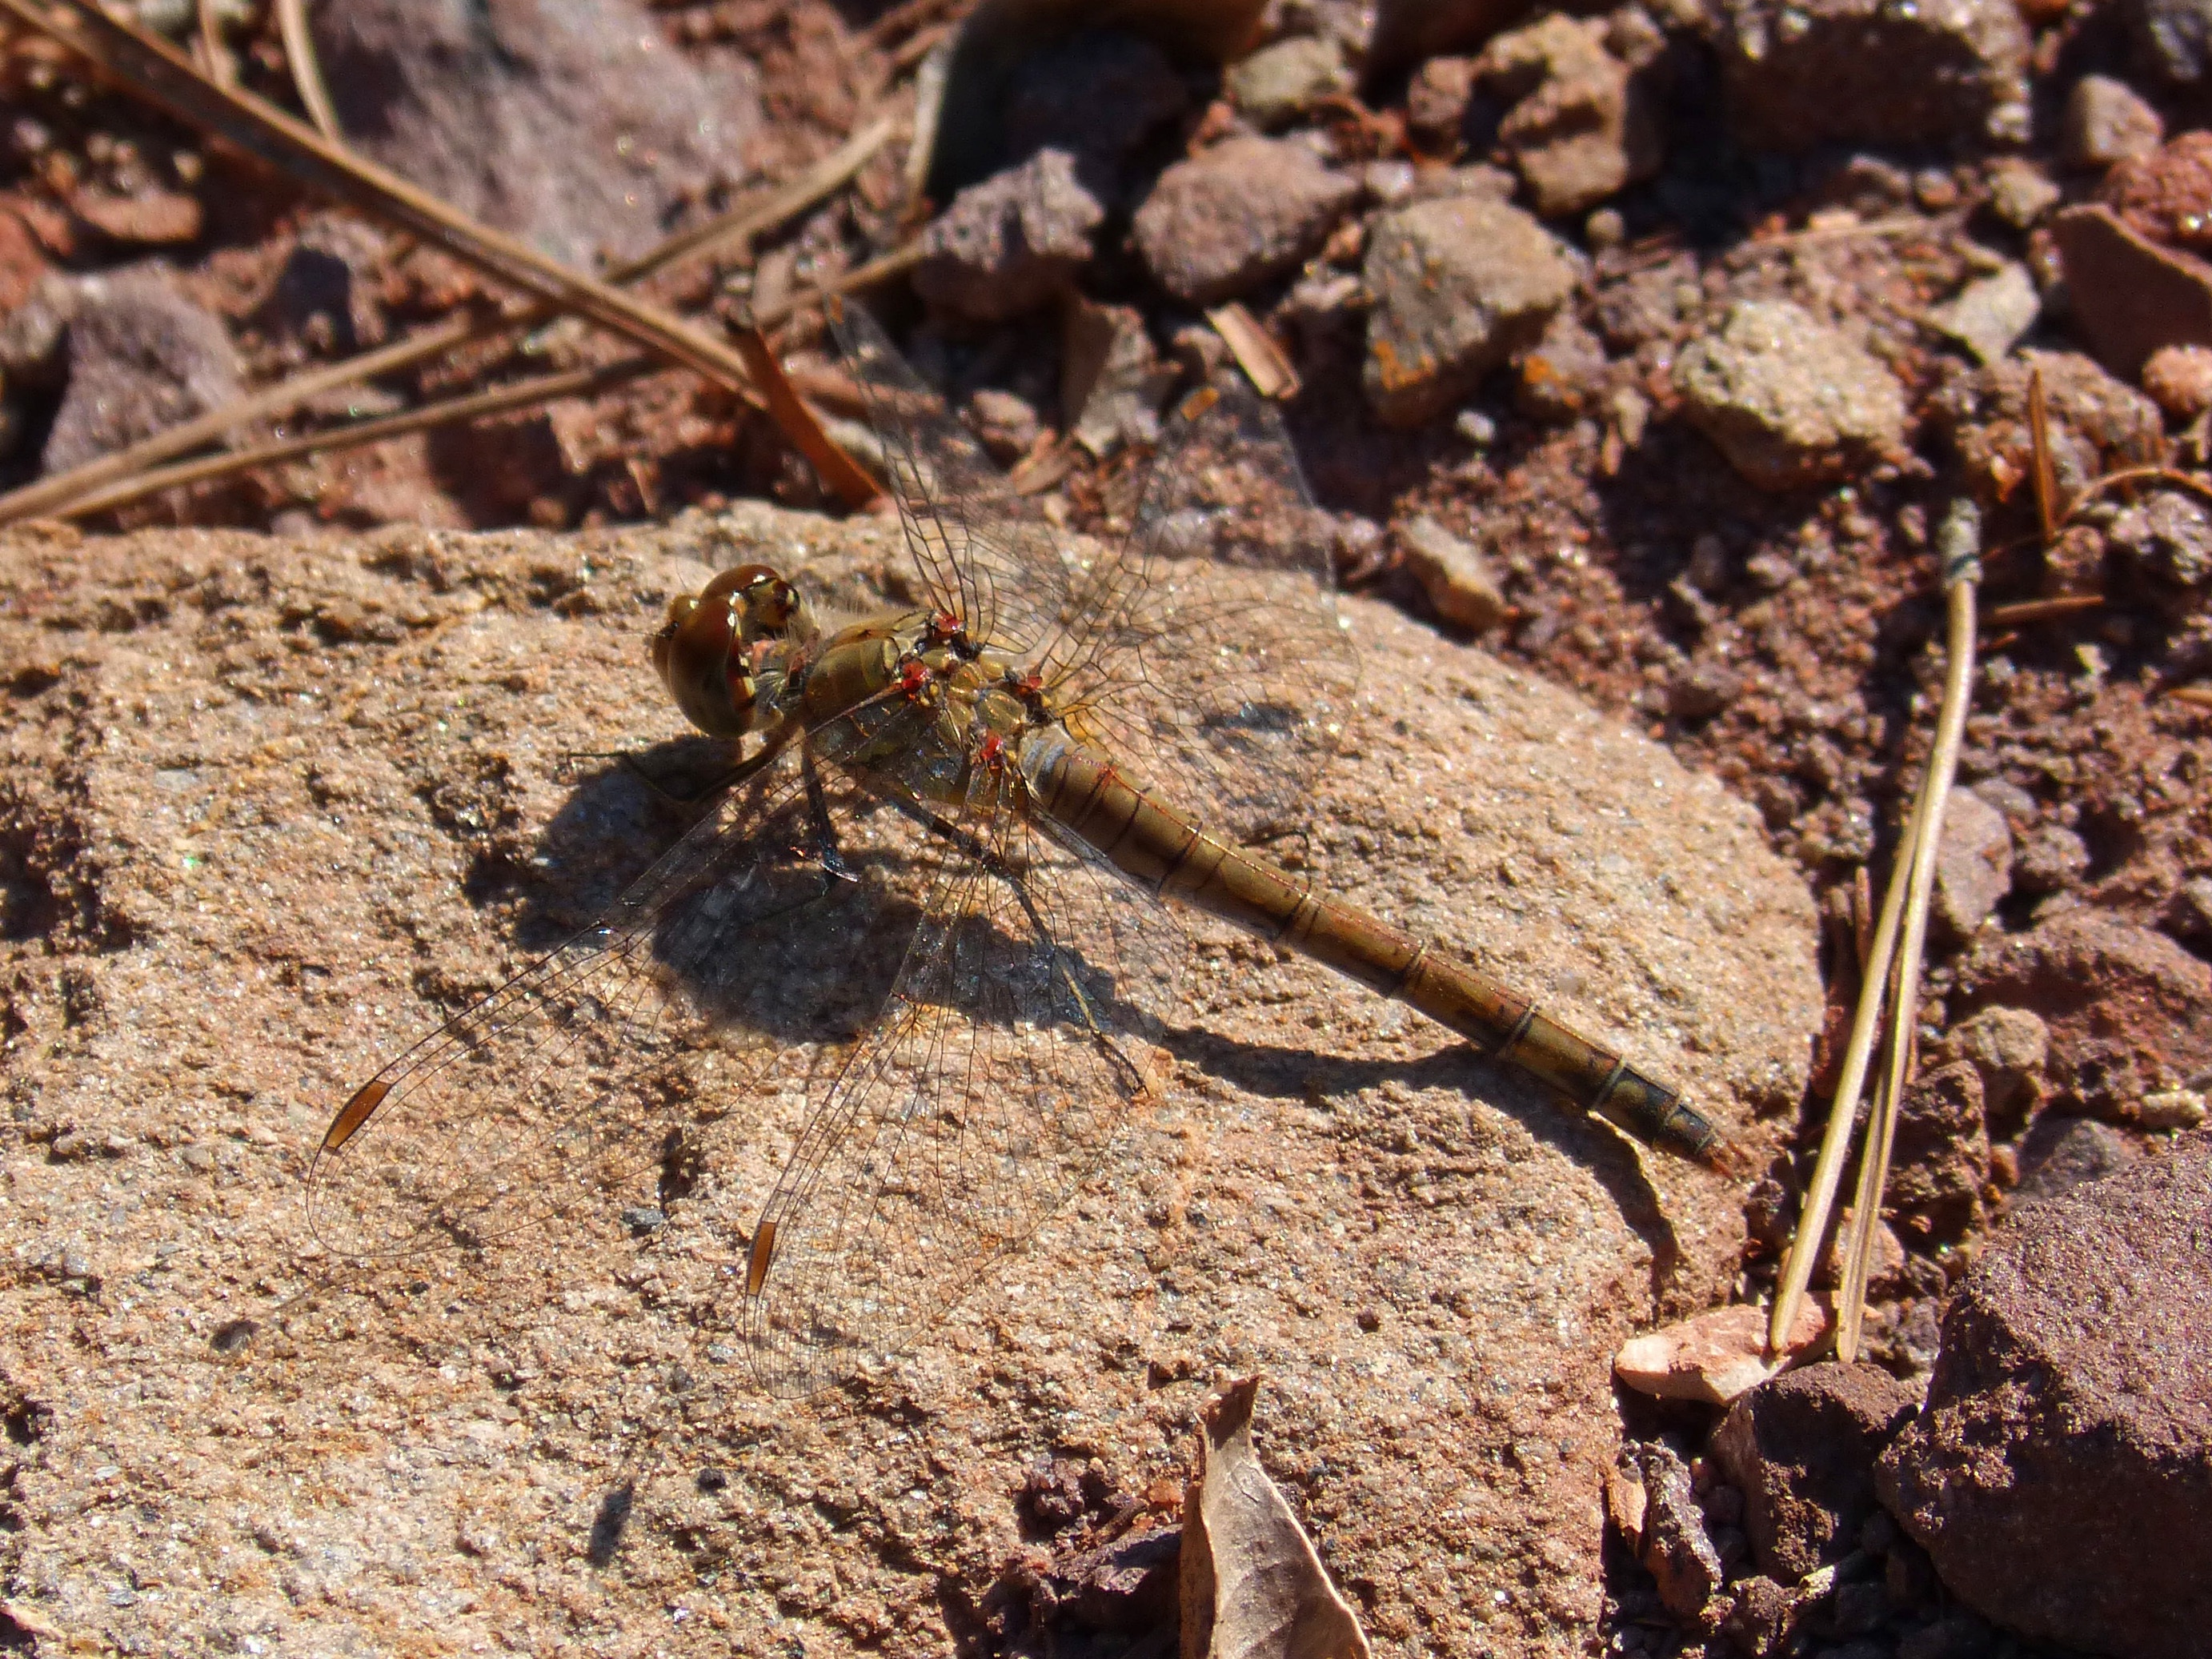
wildlife, insect, soil, fauna, invertebrate, wings, dragonfly, libellulidae, macro photography, libelulido, dung beetle